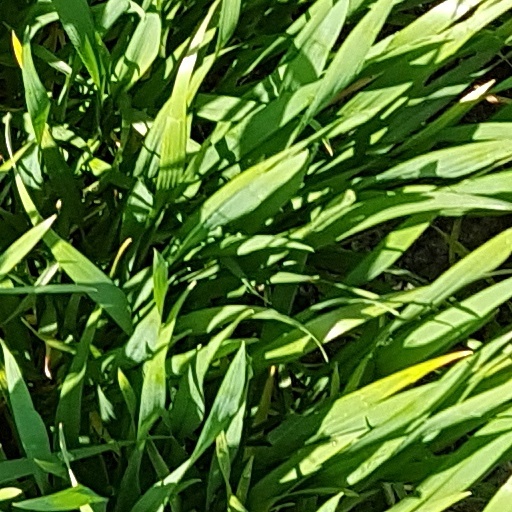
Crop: wheat